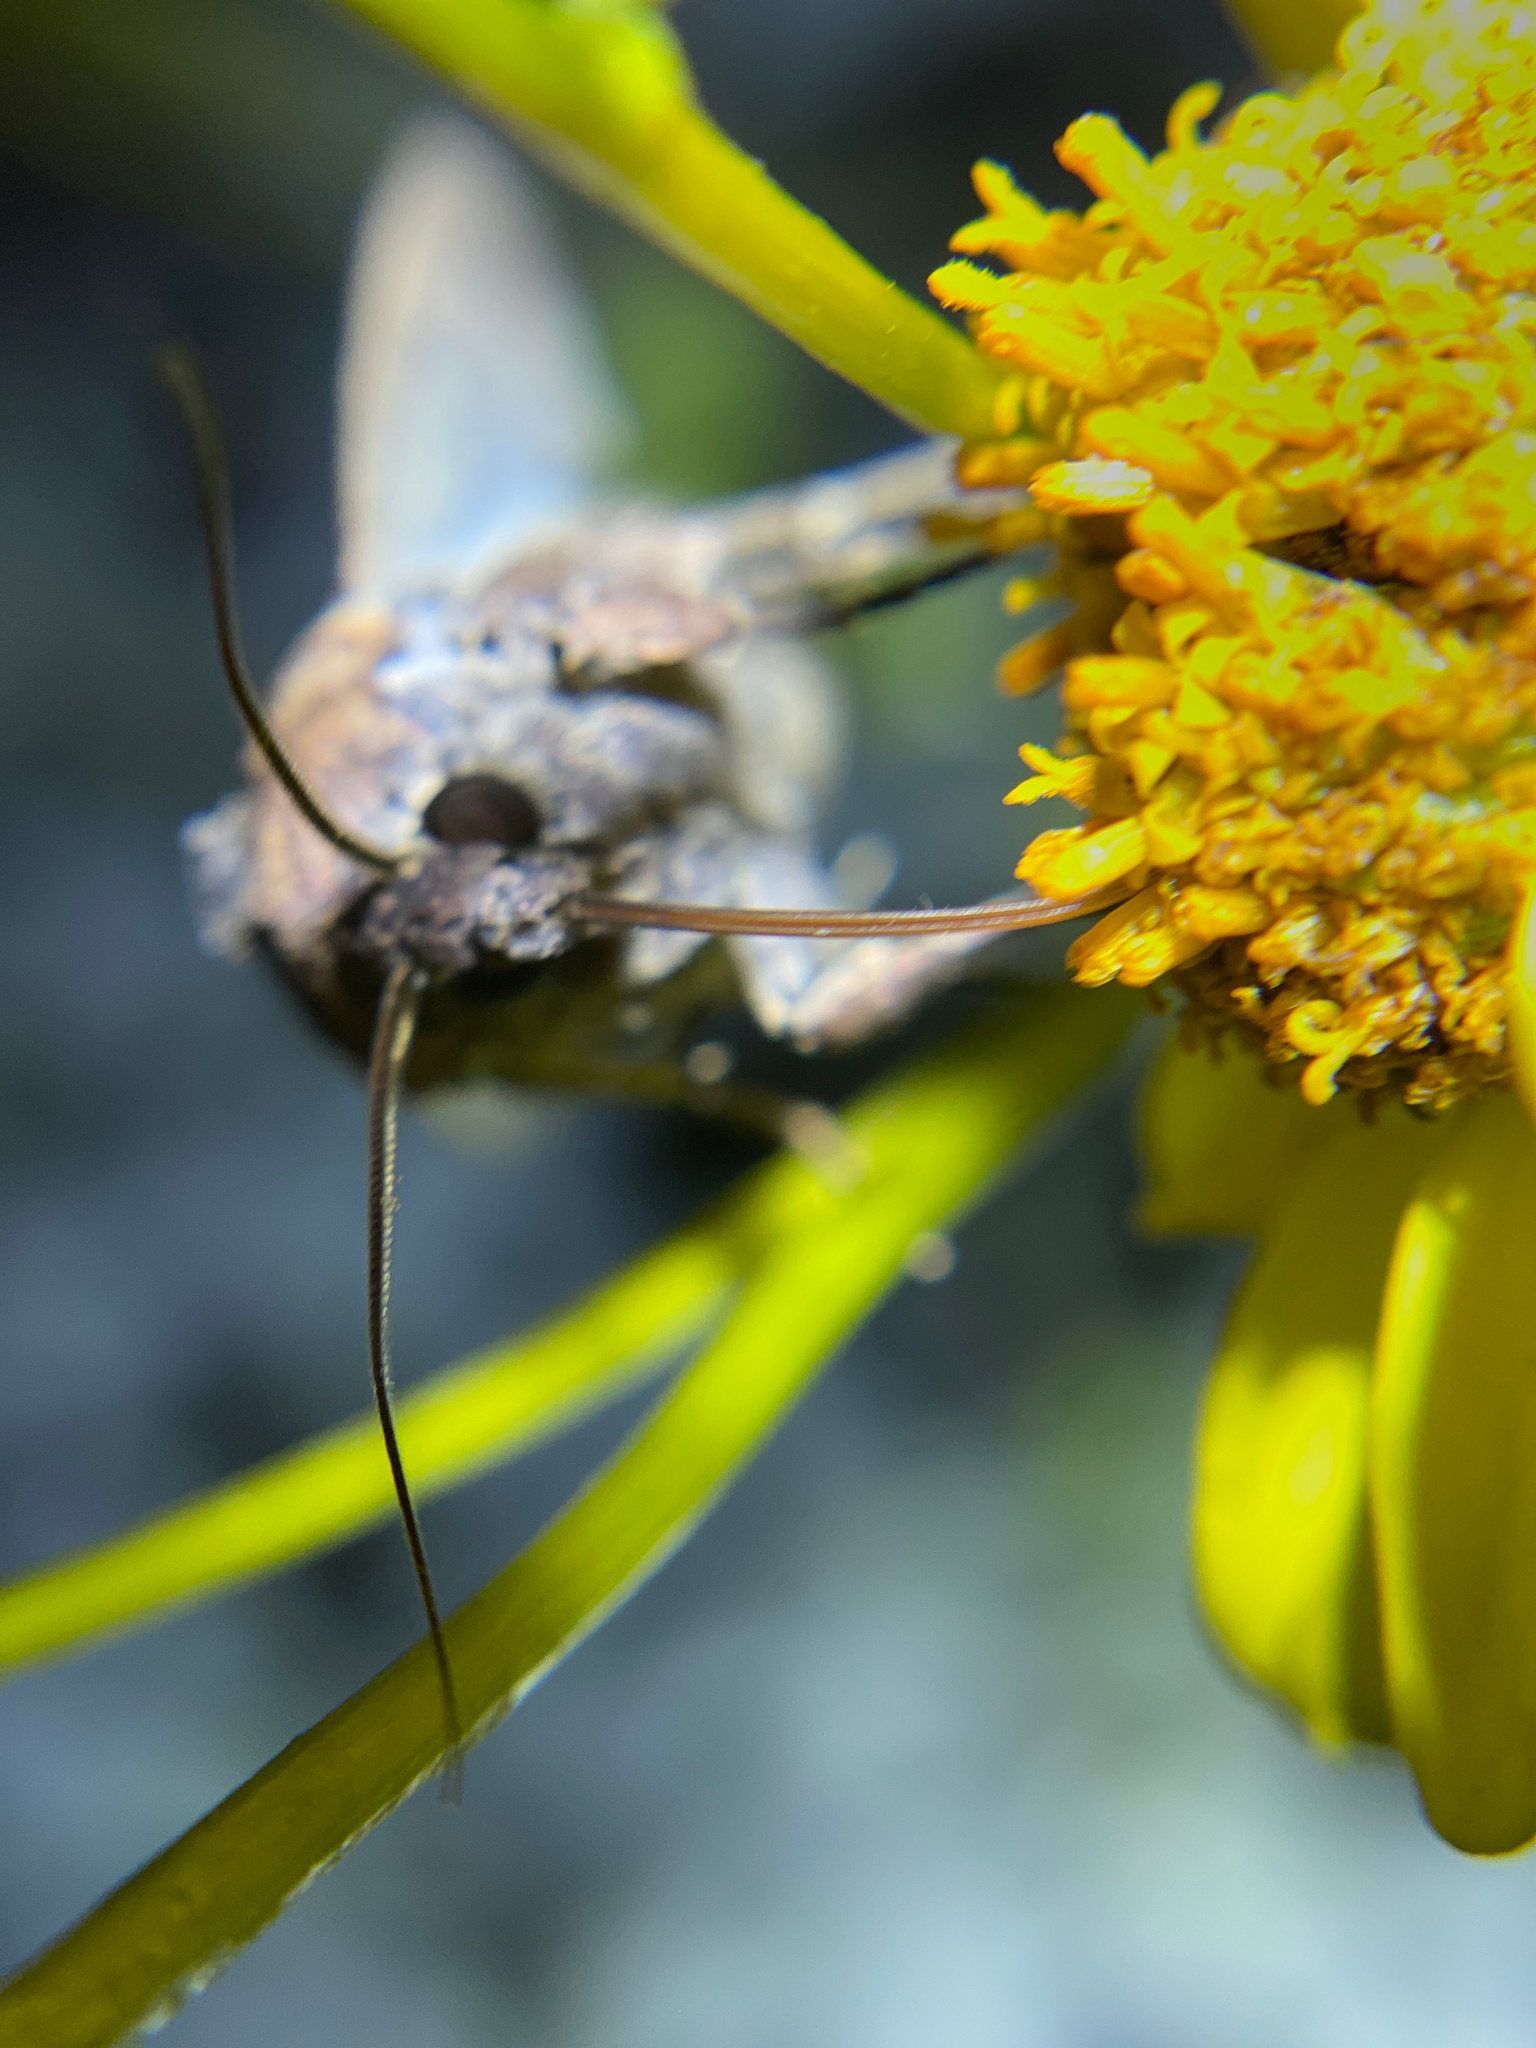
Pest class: cutworms